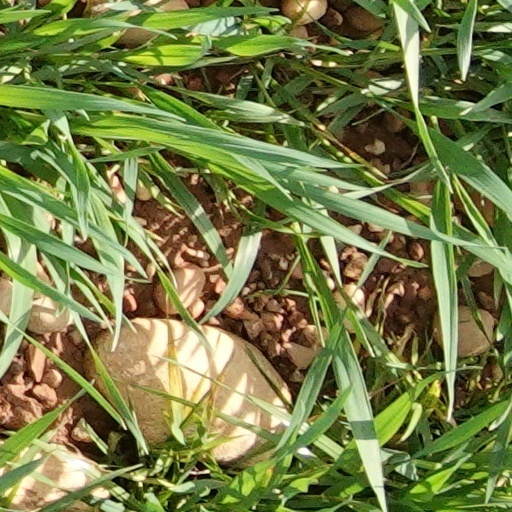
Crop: wheat